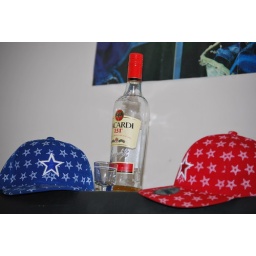
the evil bacardi bottle that had me topless, hickeyed by a girl and hungover for 5 days